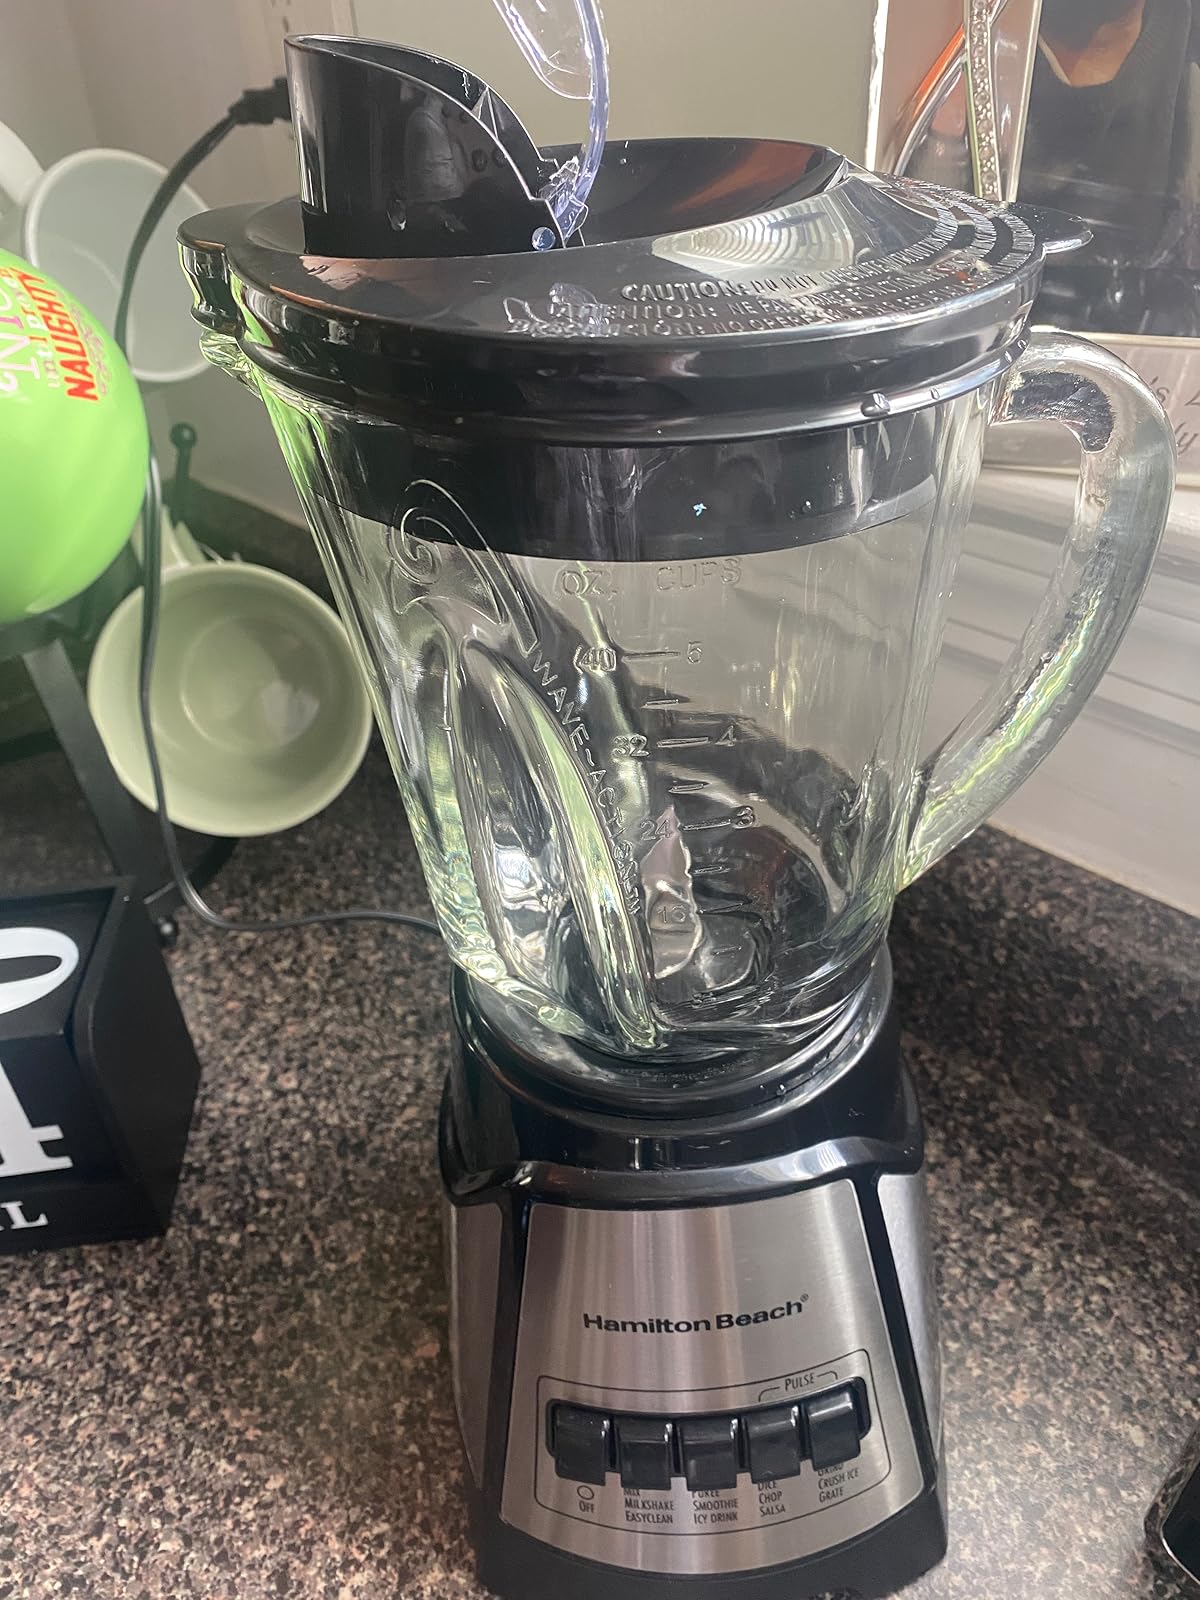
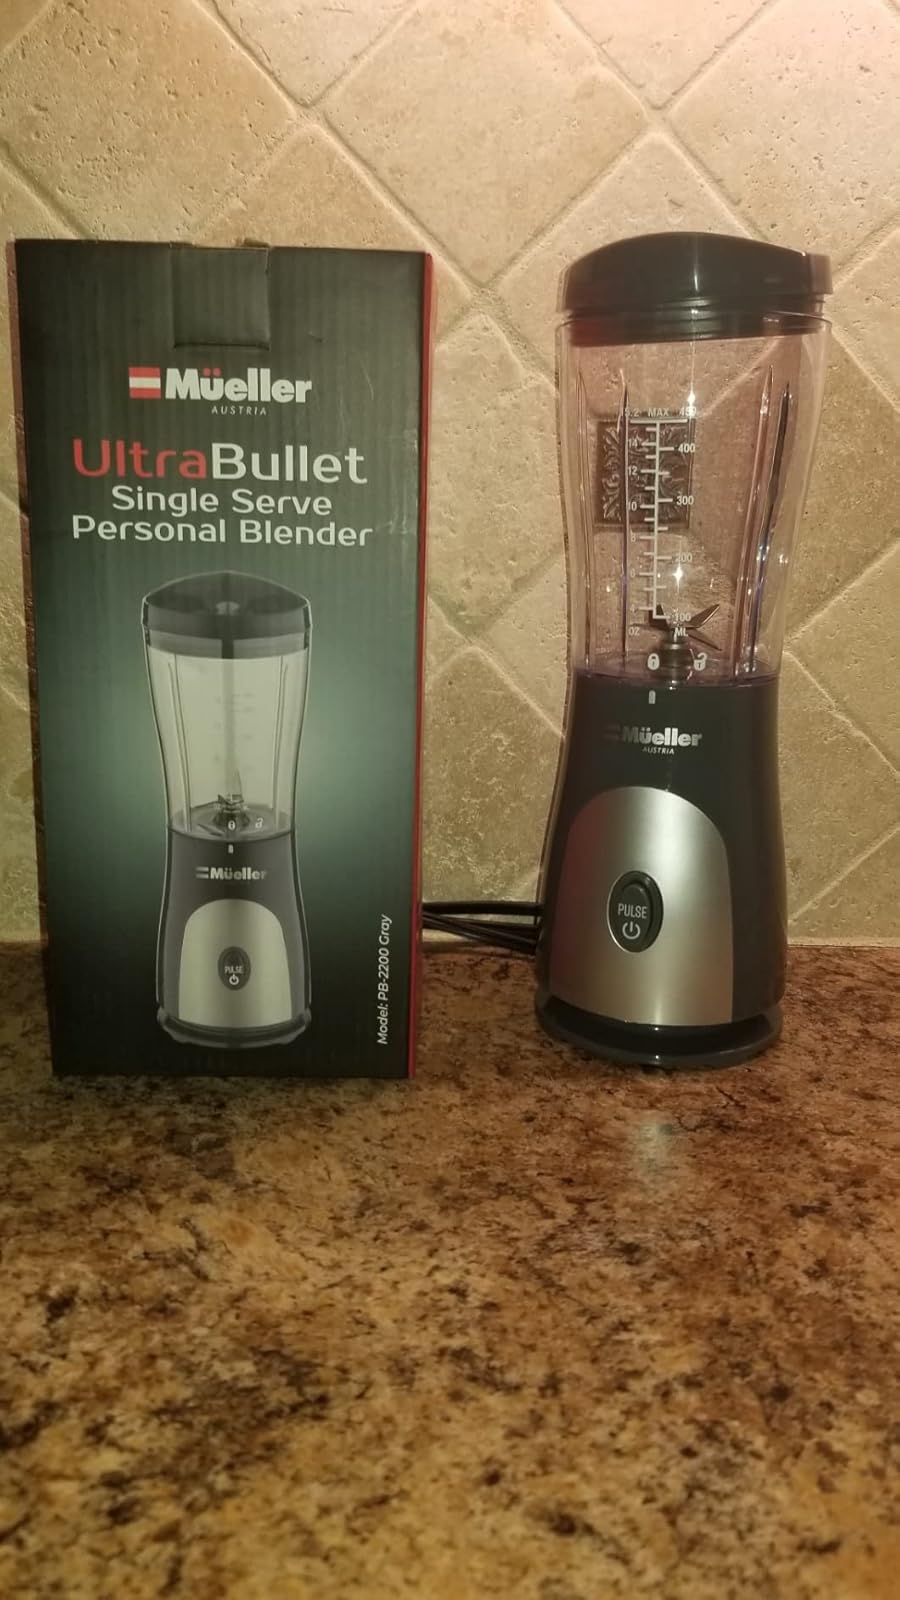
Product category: items_blender
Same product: no